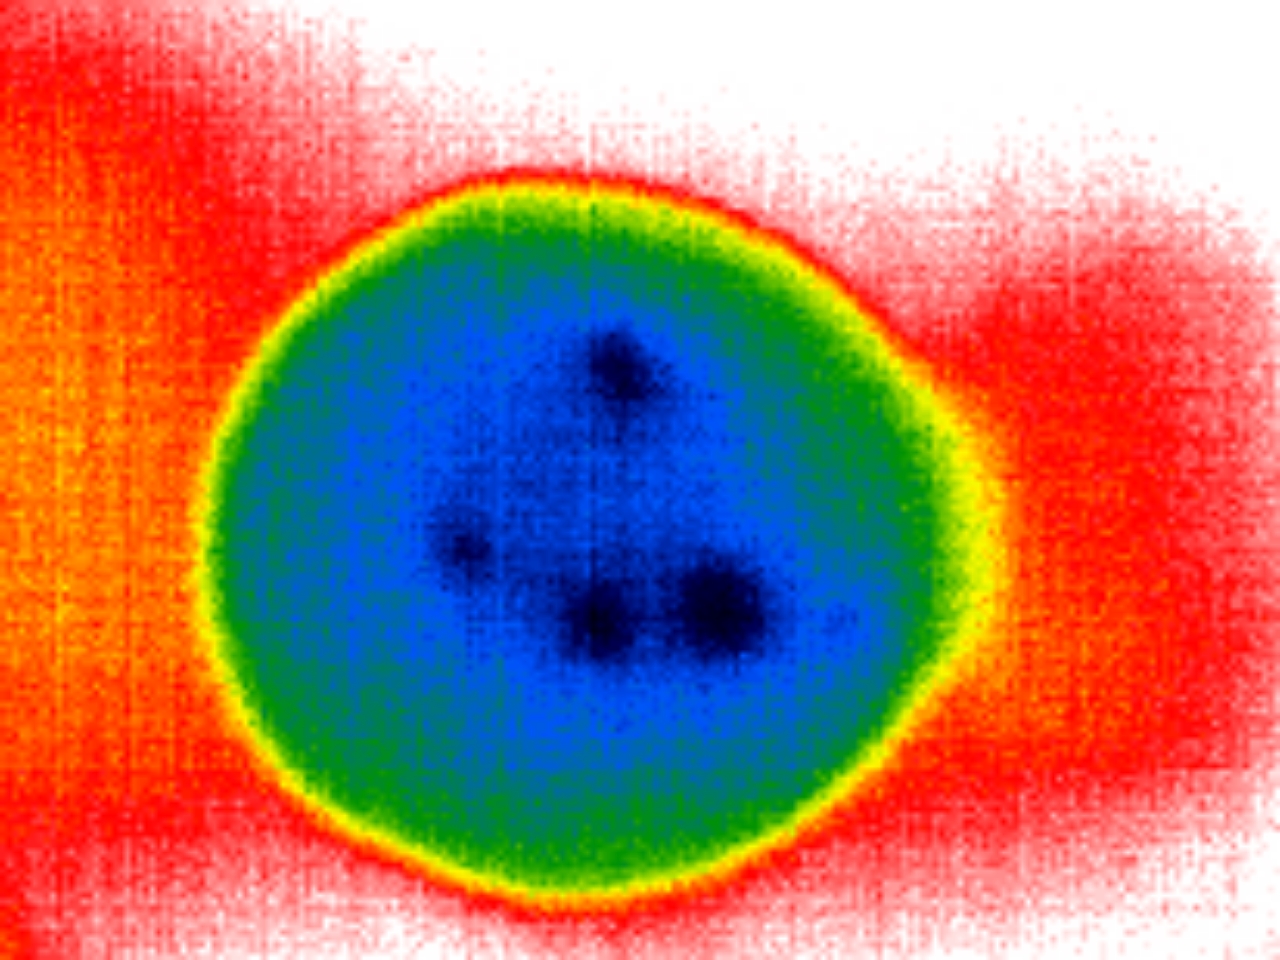
Label: Minor Defect